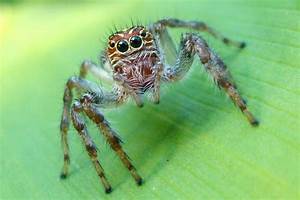
Label: spider